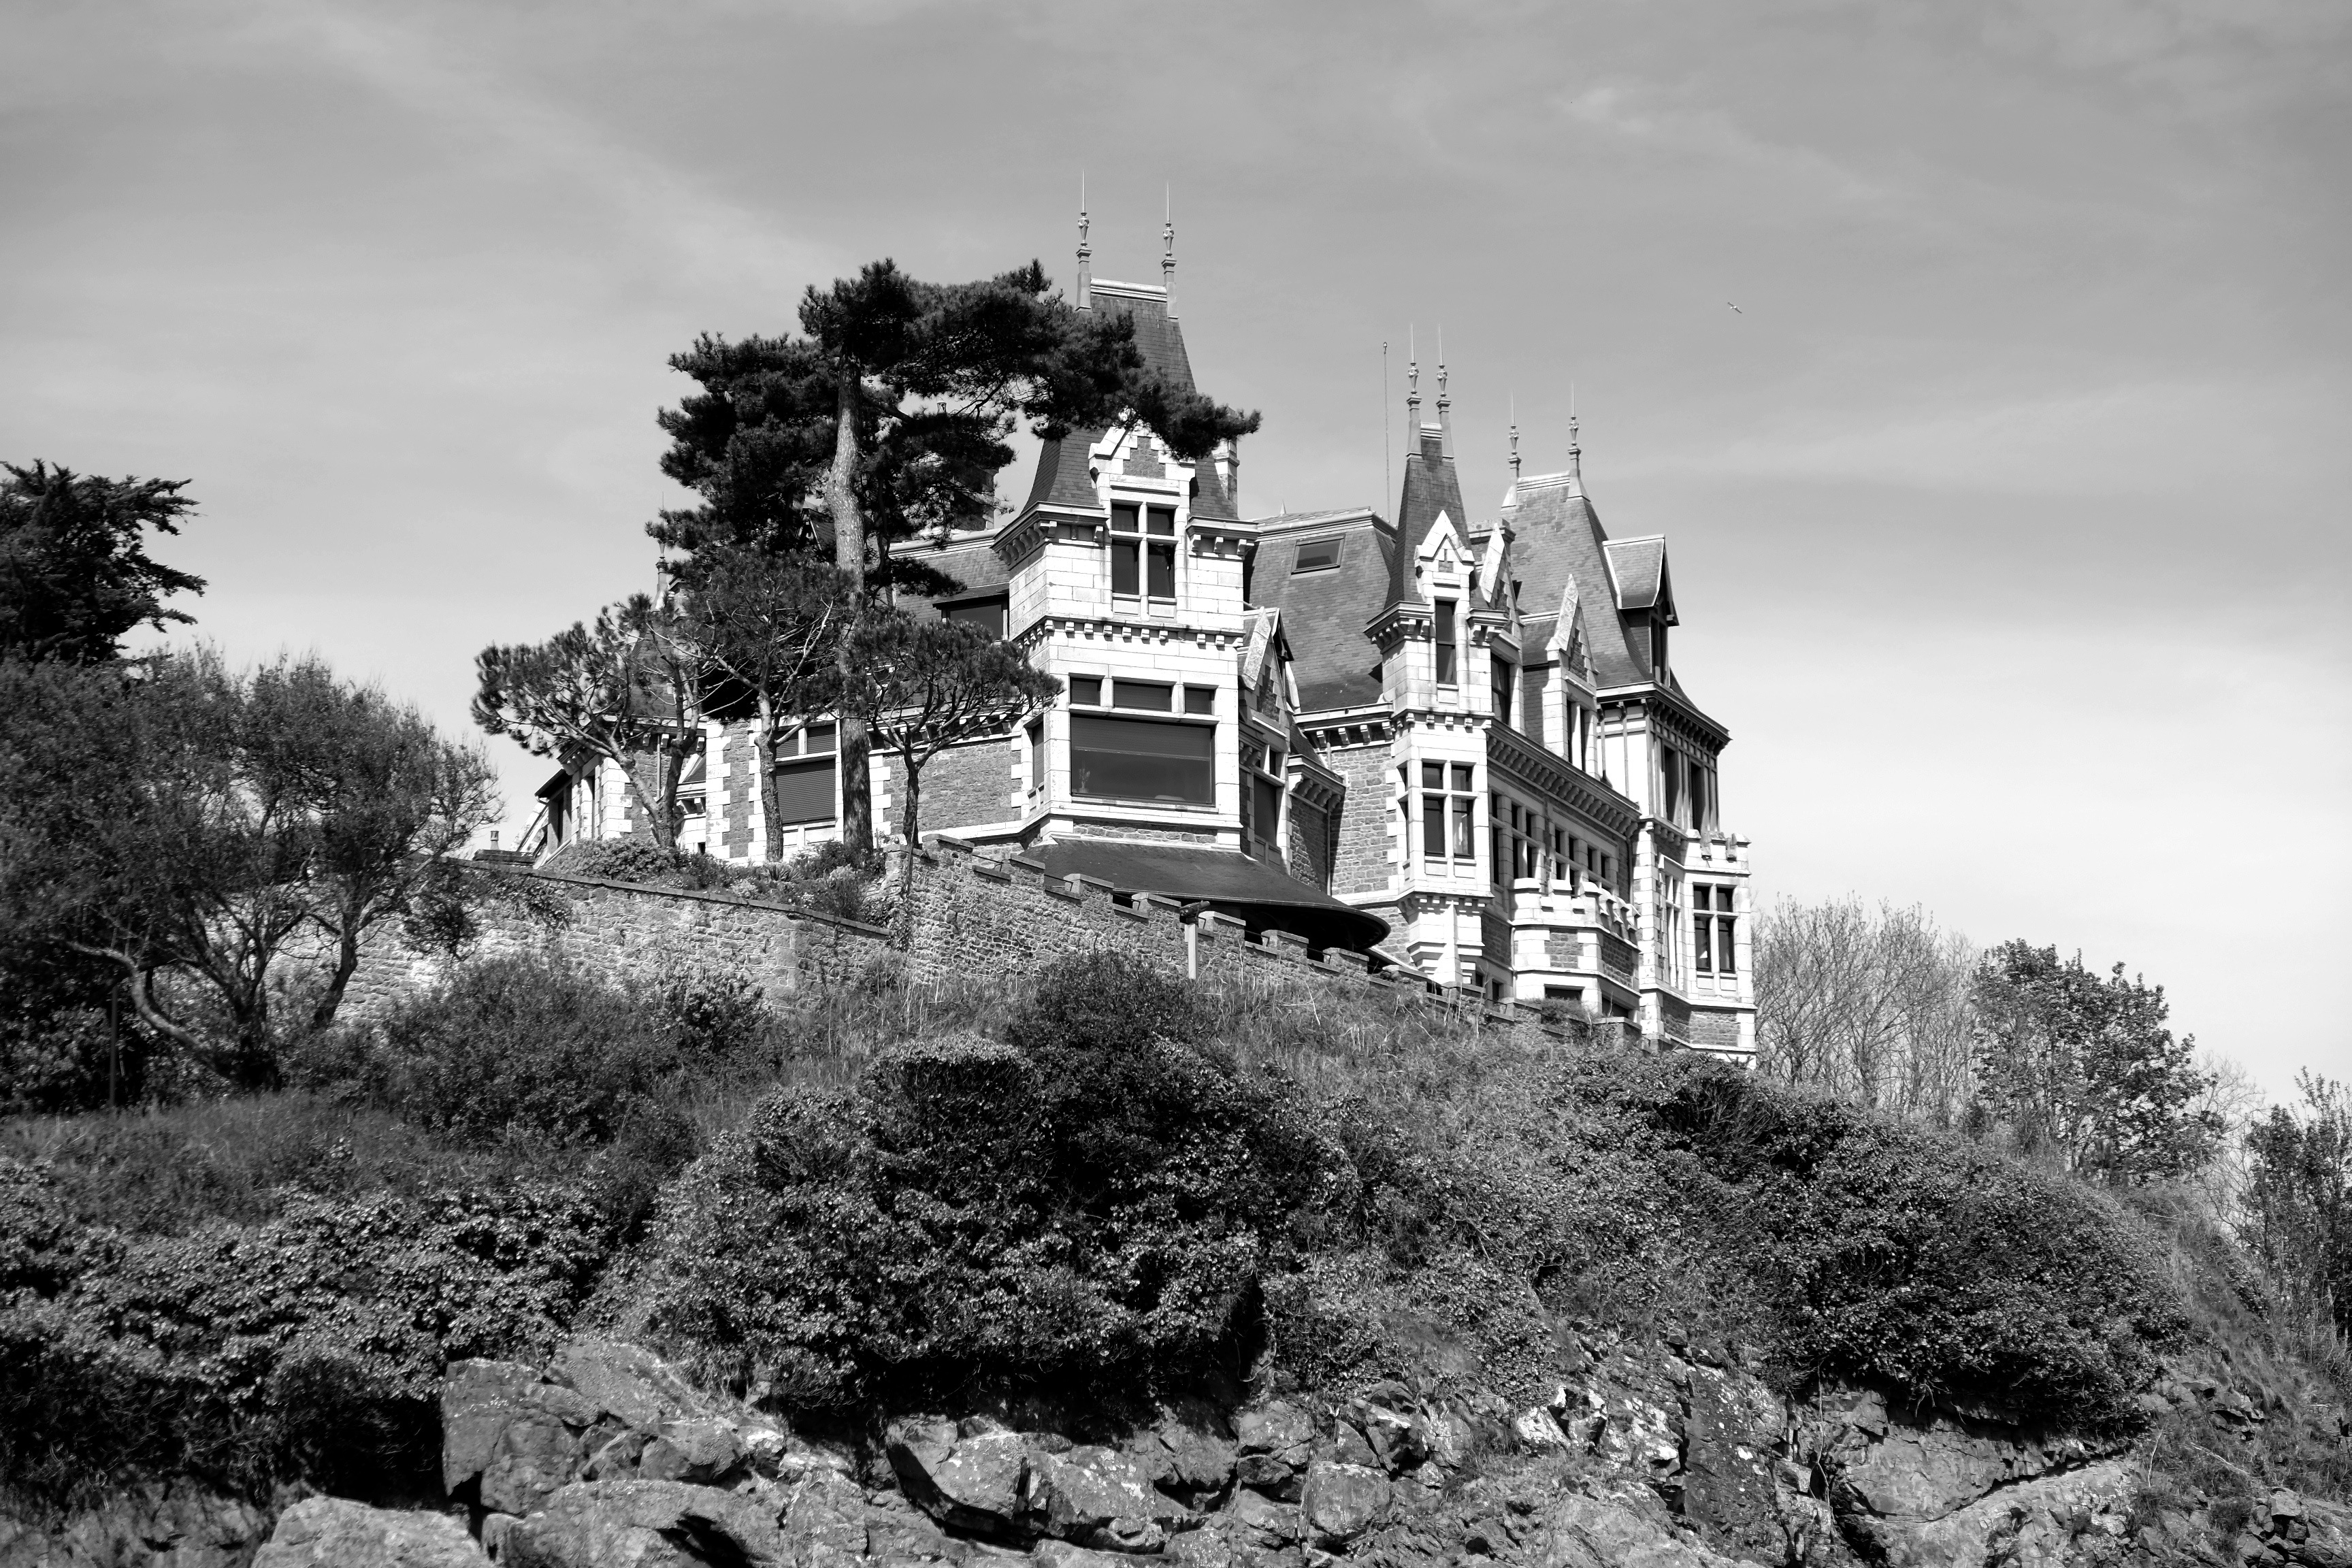
tree, black and white, white, photography, house, france, tower, castle, monochrome, rocks, ruins, history, brittany, rural area, dinard, monochrome photography, ancient history